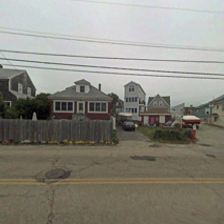
Label: streetView